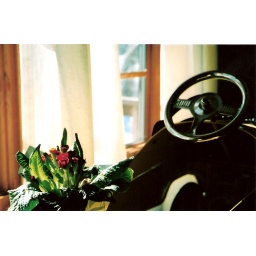
flowers and a little taxi car in my living room.